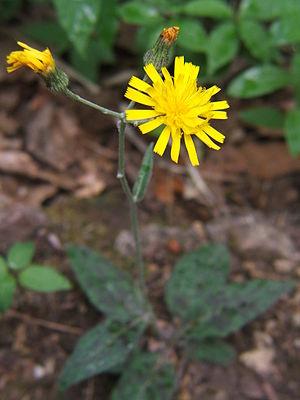
L'Épervière tachée est une espèce de plantes de la famille des Asteracées.